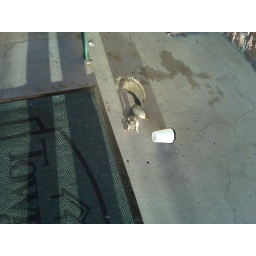
The squirrel found a coffee cup in the trash can right outside the hotel's front door